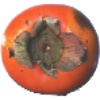
Label: kaki